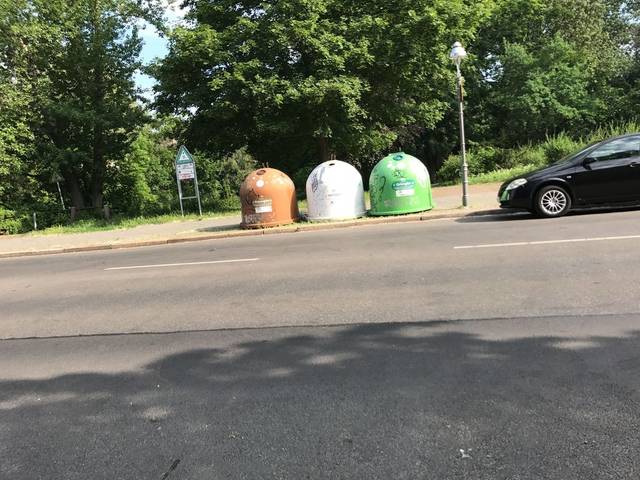
Region: Germany
Coordinates: 52.54, 13.374